Palestine and the United Nations

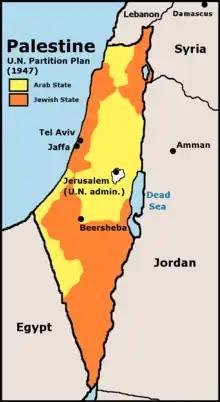
Map showing the 1947 UN partition plan for Palestine in UNGA Res. 181(II)

Following World War II and the establishment of the United Nations, the General Assembly resolved that a Special Committee be created "to prepare for consideration at the next regular session of the Assembly a report on the question of Palestine." It would consist of the representatives of Australia, Canada, Czechoslovakia, Guatemala, India, Iran, Netherlands, Peru, Sweden, Uruguay and Yugoslavia. In the final report of September 3, 1947, seven members of the Committee in Chapter VI "expressed themselves, by recorded vote, in favor of the Plan of Partition with Economic Union" (reproduced in the Report). The Plan proposed "an independent Arab State, an independent Jewish State, and the City of Jerusalem". On November 29, 1947, the General Assembly recommended the adoption and implementation of a Plan of Partition with Economic Union, General Assembly Resolution 181, a slightly modified version of that proposed by the majority in the Report of September 3, 1947, 33 votes in favor, 13 against, and 10 abstentions. The vote itself, which required a two-thirds majority, was a dramatic affair. It led to celebrations in the streets of Jewish cities but was rejected by the Arab Palestinians and the Arab League.